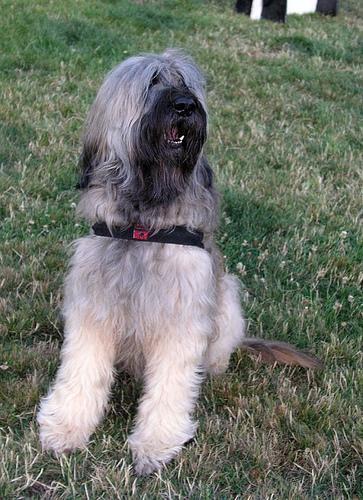
briard